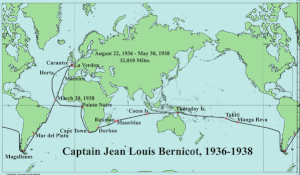
La croisière d'Anahita
Louis Bernicot, né le 13 décembre 1883 dans le port de l'Aber Wrac'h, mort le 29 novembre 1952 à Saint-Nexans, est un navigateur français connu pour son tour du monde en solitaire d'août 1936 à mai 1938, soit 32 000 milles en 21 mois 9 jours.